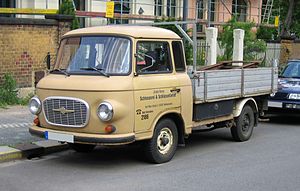
Barkas
Barkas Pickup
En Barkas er en østtysk fremstillet varevogn, der blev fremstillet i årene 1962-1991, på VEB Frankenberger Motorenwerke i Karl Marx Stadt Barkas efterfulgte FRAMO varevognene, som dermed udgik af produktion.